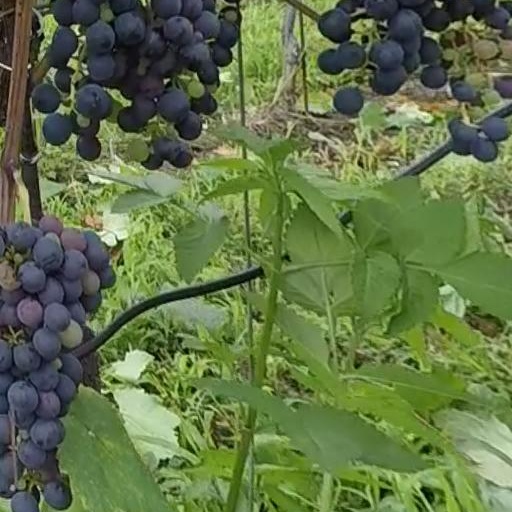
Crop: grape